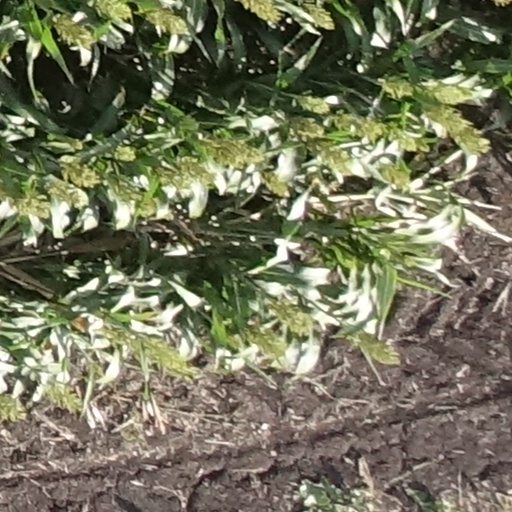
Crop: sorghum